Italian ironclad Duilio

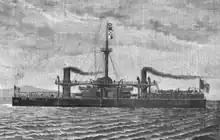
Illustration of "Duilio" underway

"Duilio", sometimes referred to as "Caio Duilio", was laid down at the Regio Cantiere di Castellammare di Stabia shipyard in Castellammare di Stabia on 6 January 1873, the same day that the keel for her sister ship was laid down at the Arsenale di La Spezia. Construction on "Duilio" proceeded much faster than on her sister; she was launched on 8 May 1876 and completed on 6 January 1880, more than two years before "Enrico Dandolo" would be finished. On 8 March, shortly after "Duilio" entered service, one of her 17.7 in guns exploded. The inexperienced gun crew had accidentally double-loaded the gun.